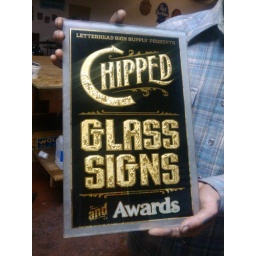
sand blasted, glue chipped, gilded and abalone inlay-ed, all back painted in black. Reverse glass sign